Sky position (RA, Dec in degrees): 187.338, 14.789
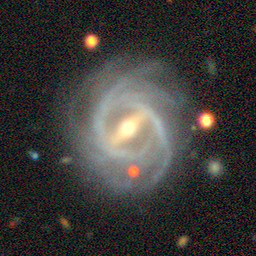
Galaxy morphology: Barred Spiral Galaxies